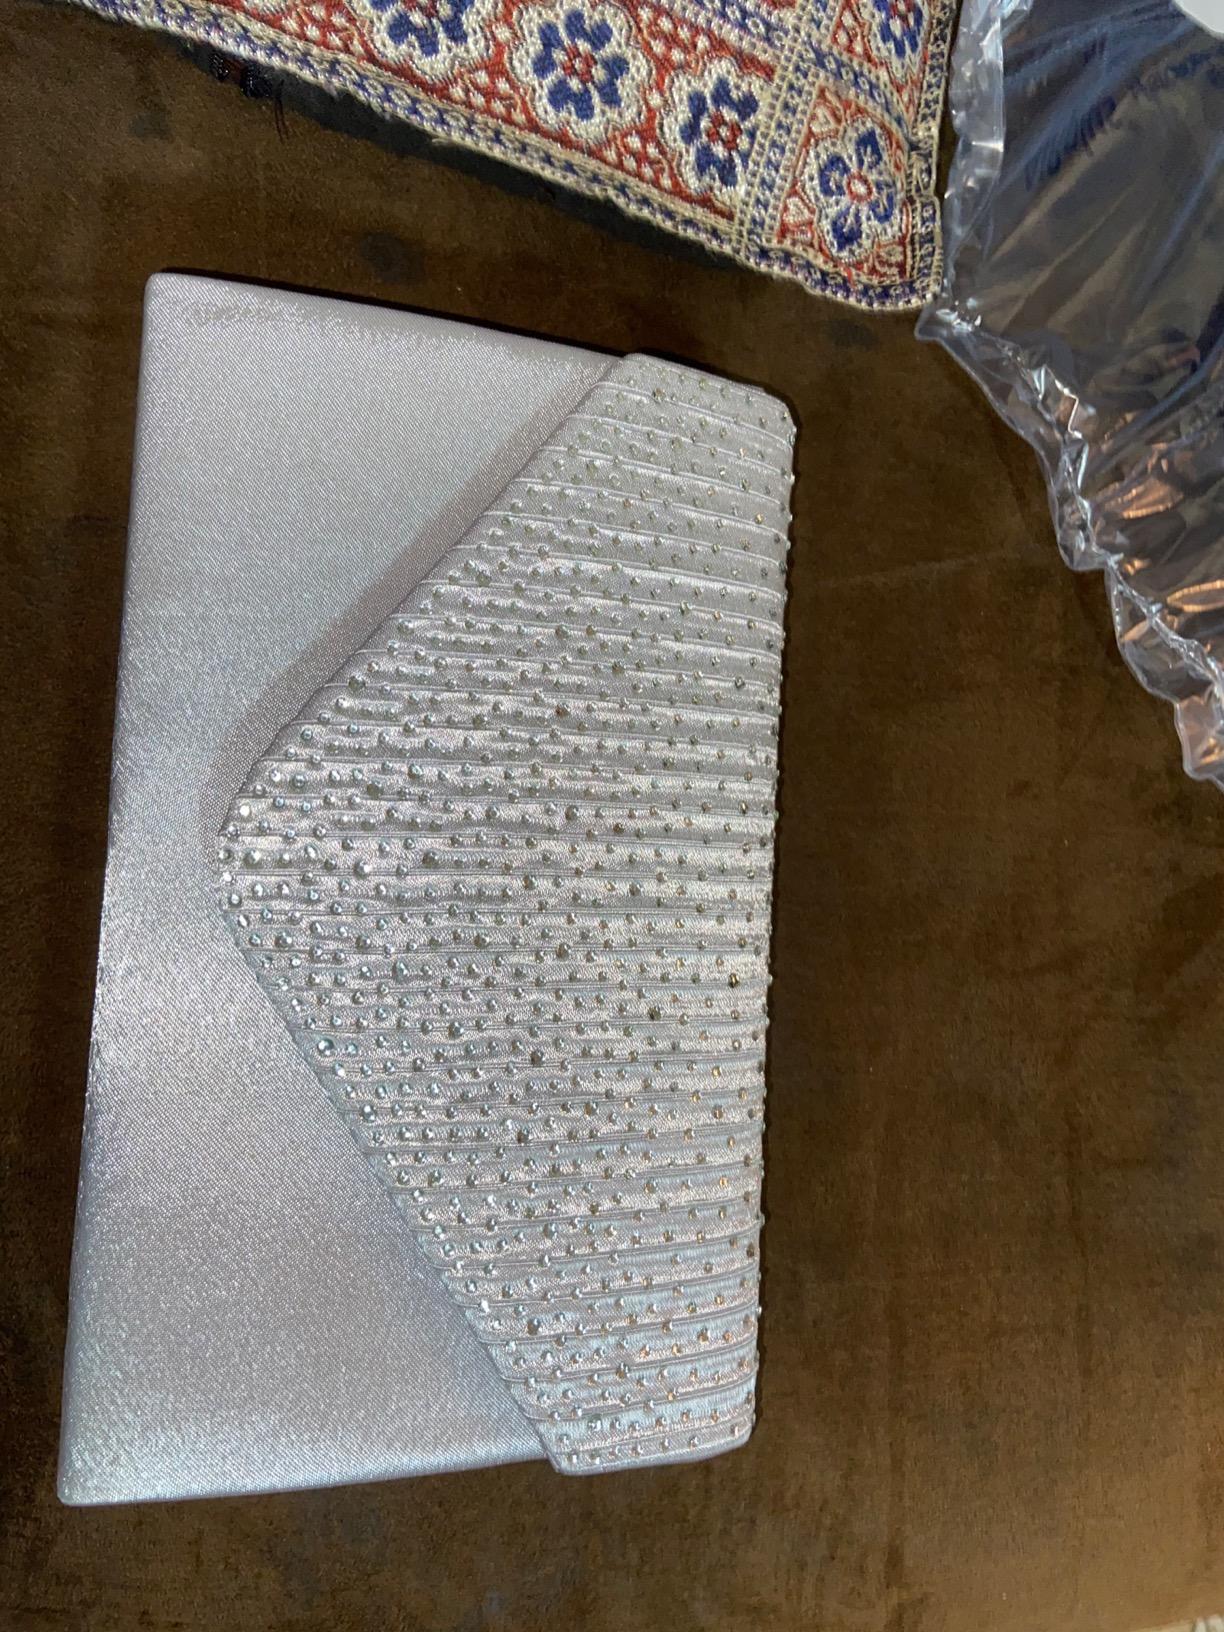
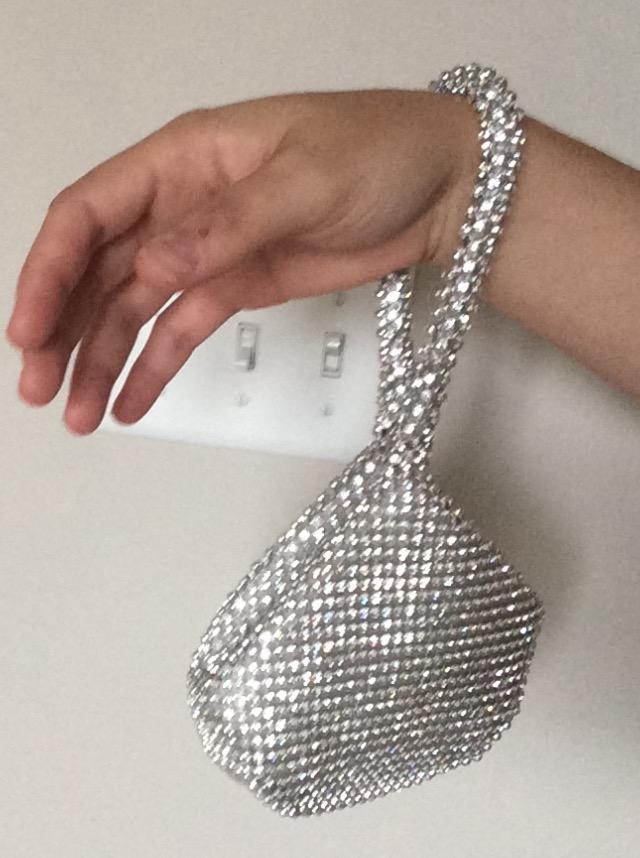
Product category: accessories_handbag
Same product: no